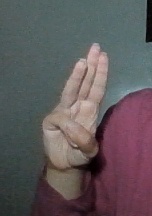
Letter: thaa